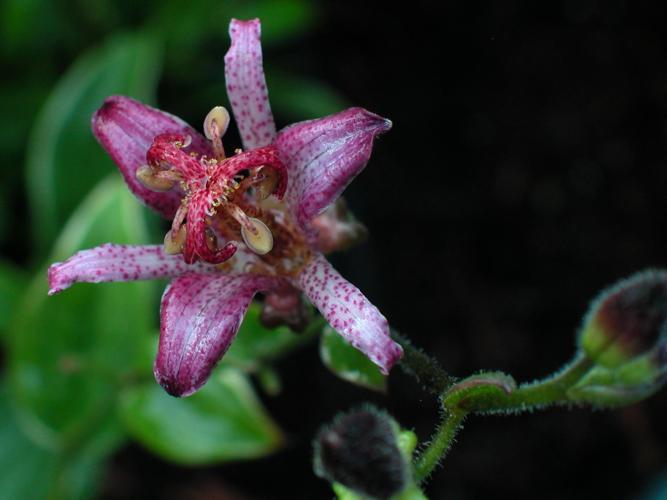
Label: toad lily